Lumina (film)

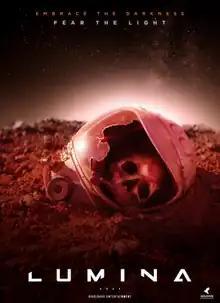
Theatrical release poster

Lumina is a 2024 American science fiction horror film written and directed by Gino J.H. McKoy. It stars Rupert Lazarus, Sidney Nicole Rogers, Andrea Tivadar, Ken Lawson, Eleanor Williams, Eric Roberts, and Emily Hall. The film was produced by Gino J.H. McKoy, Lynda McKoy, David Seychell, and Hudson McKoy. The film's editor was Thom Noble.